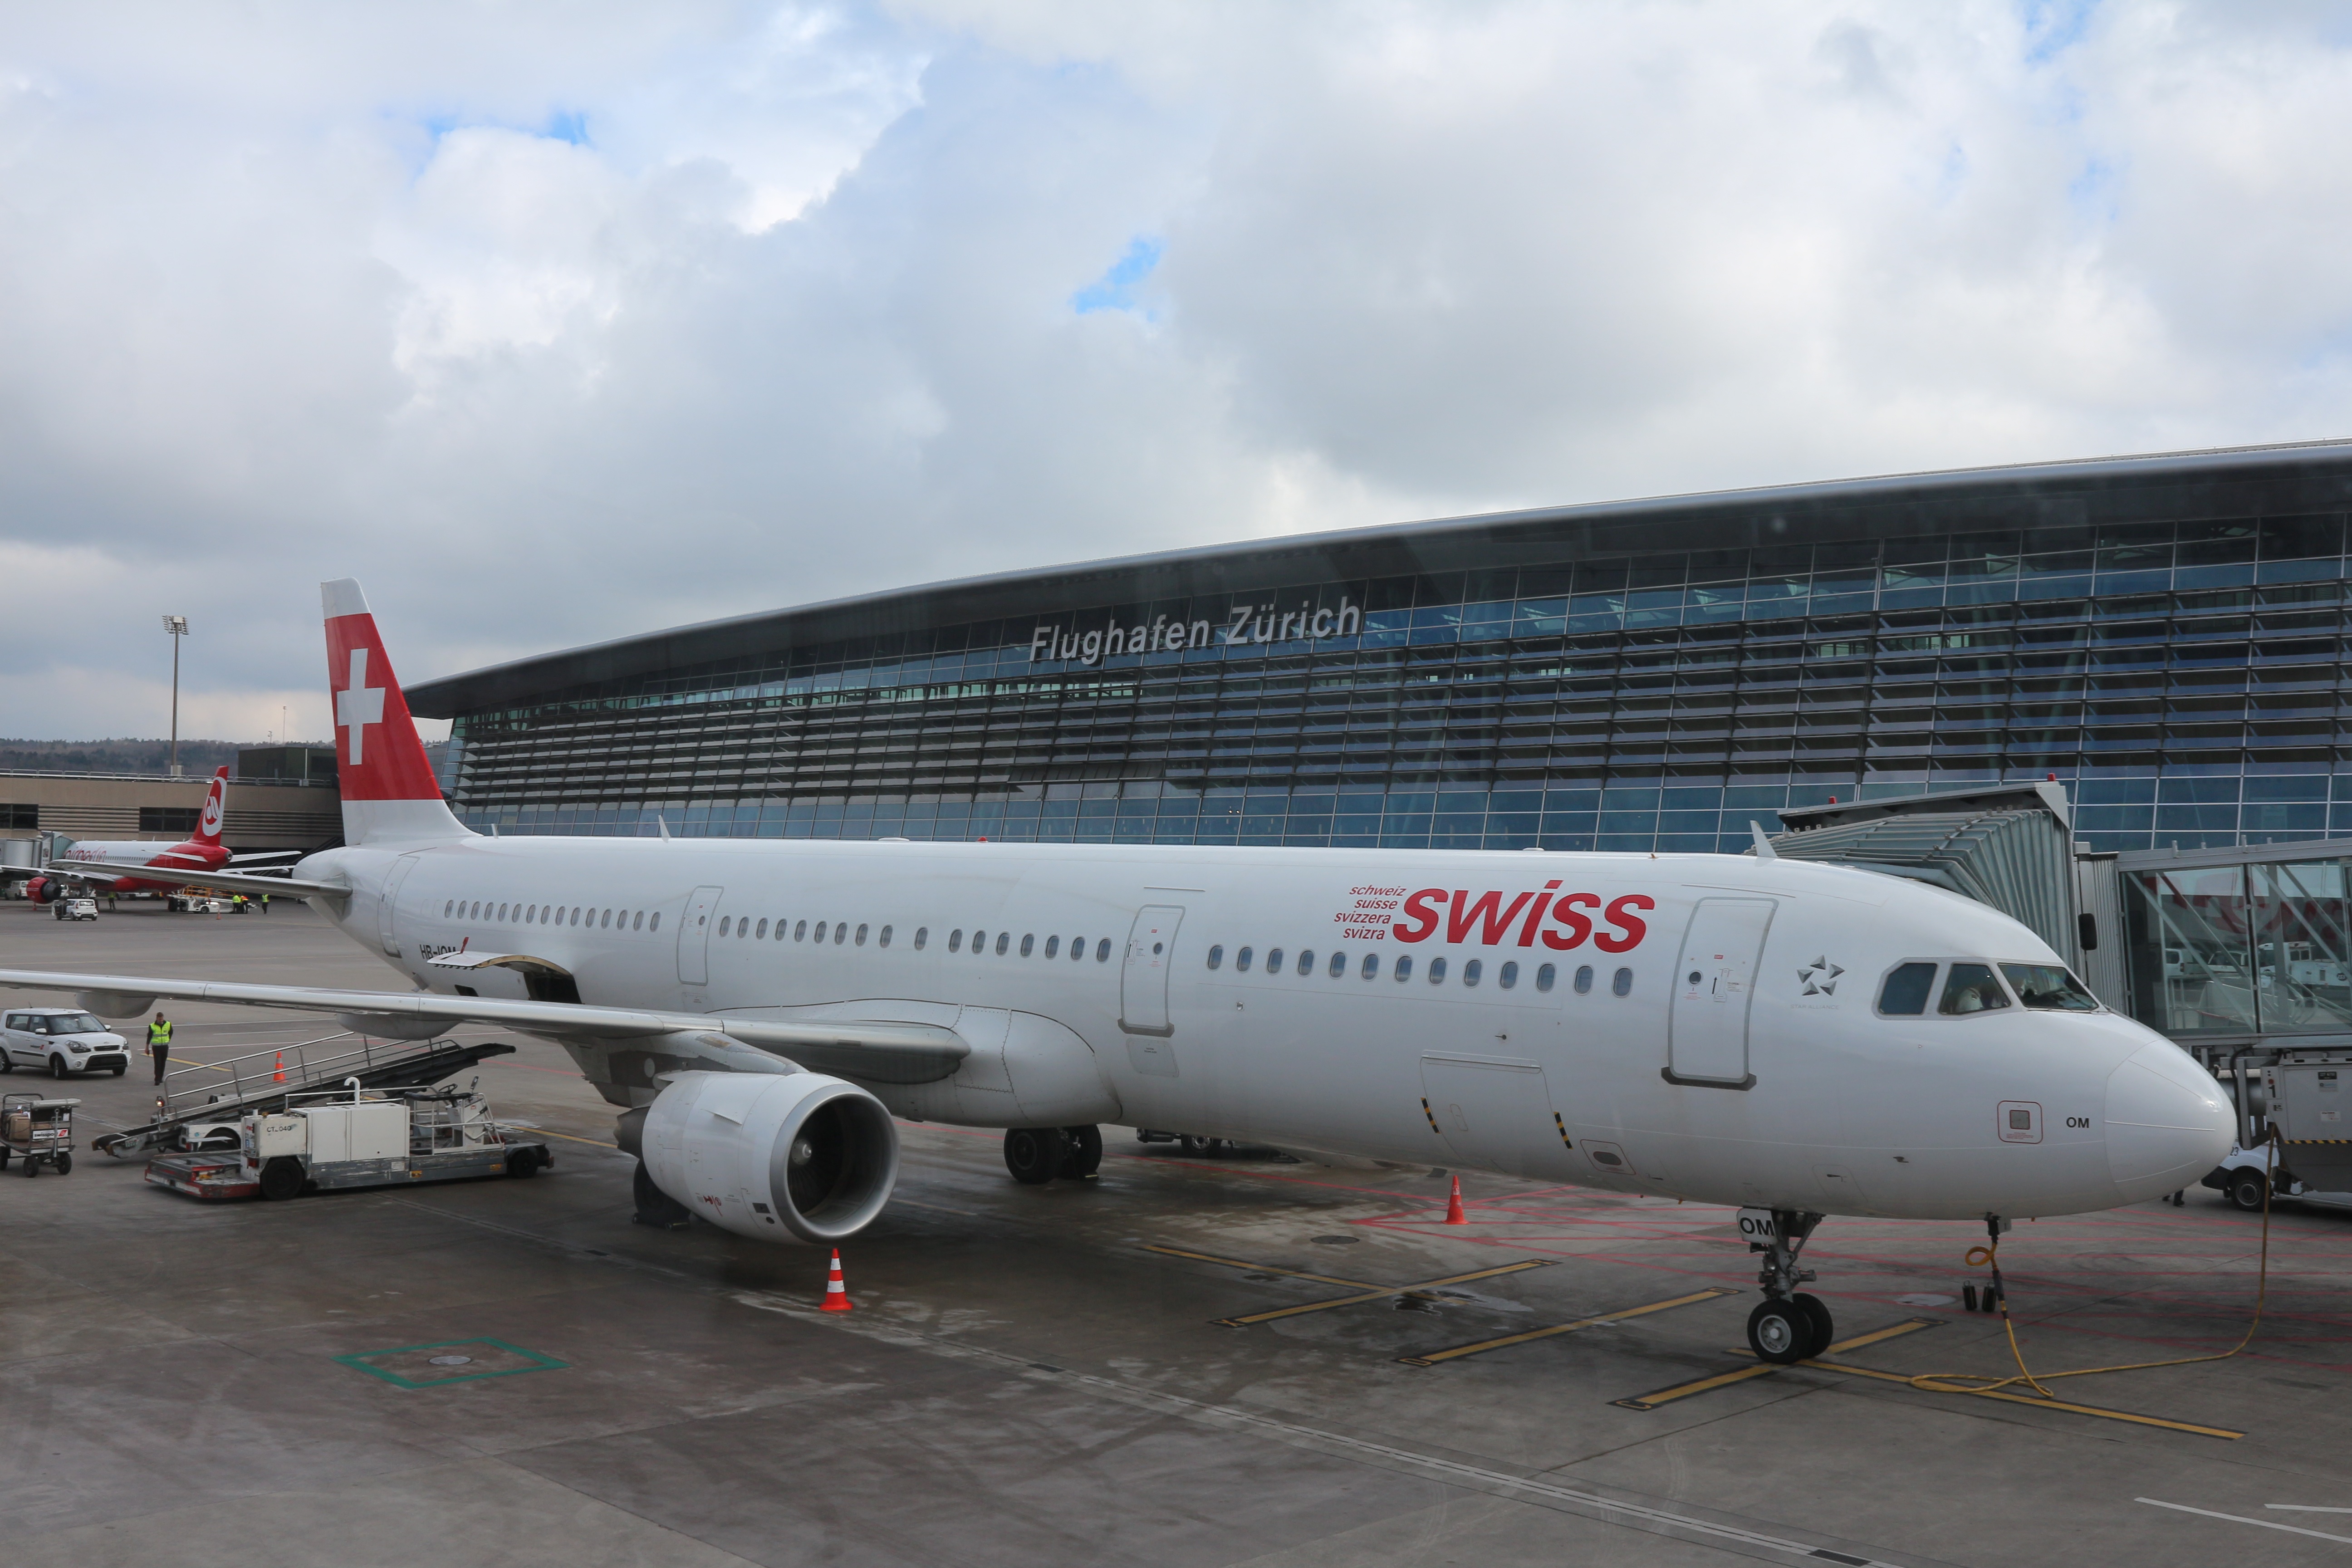
fly, airport, travel, airplane, aircraft, transport, vehicle, airline, aviation, turbine, infrastructure, airliner, switzerland, zurich, airbus, jet aircraft, airport zurich, airbus a330, boeing 767, air travel, boeing 757, atmosphere of earth, wide body aircraft, narrow body aircraft, airport apron, airbus a320 family